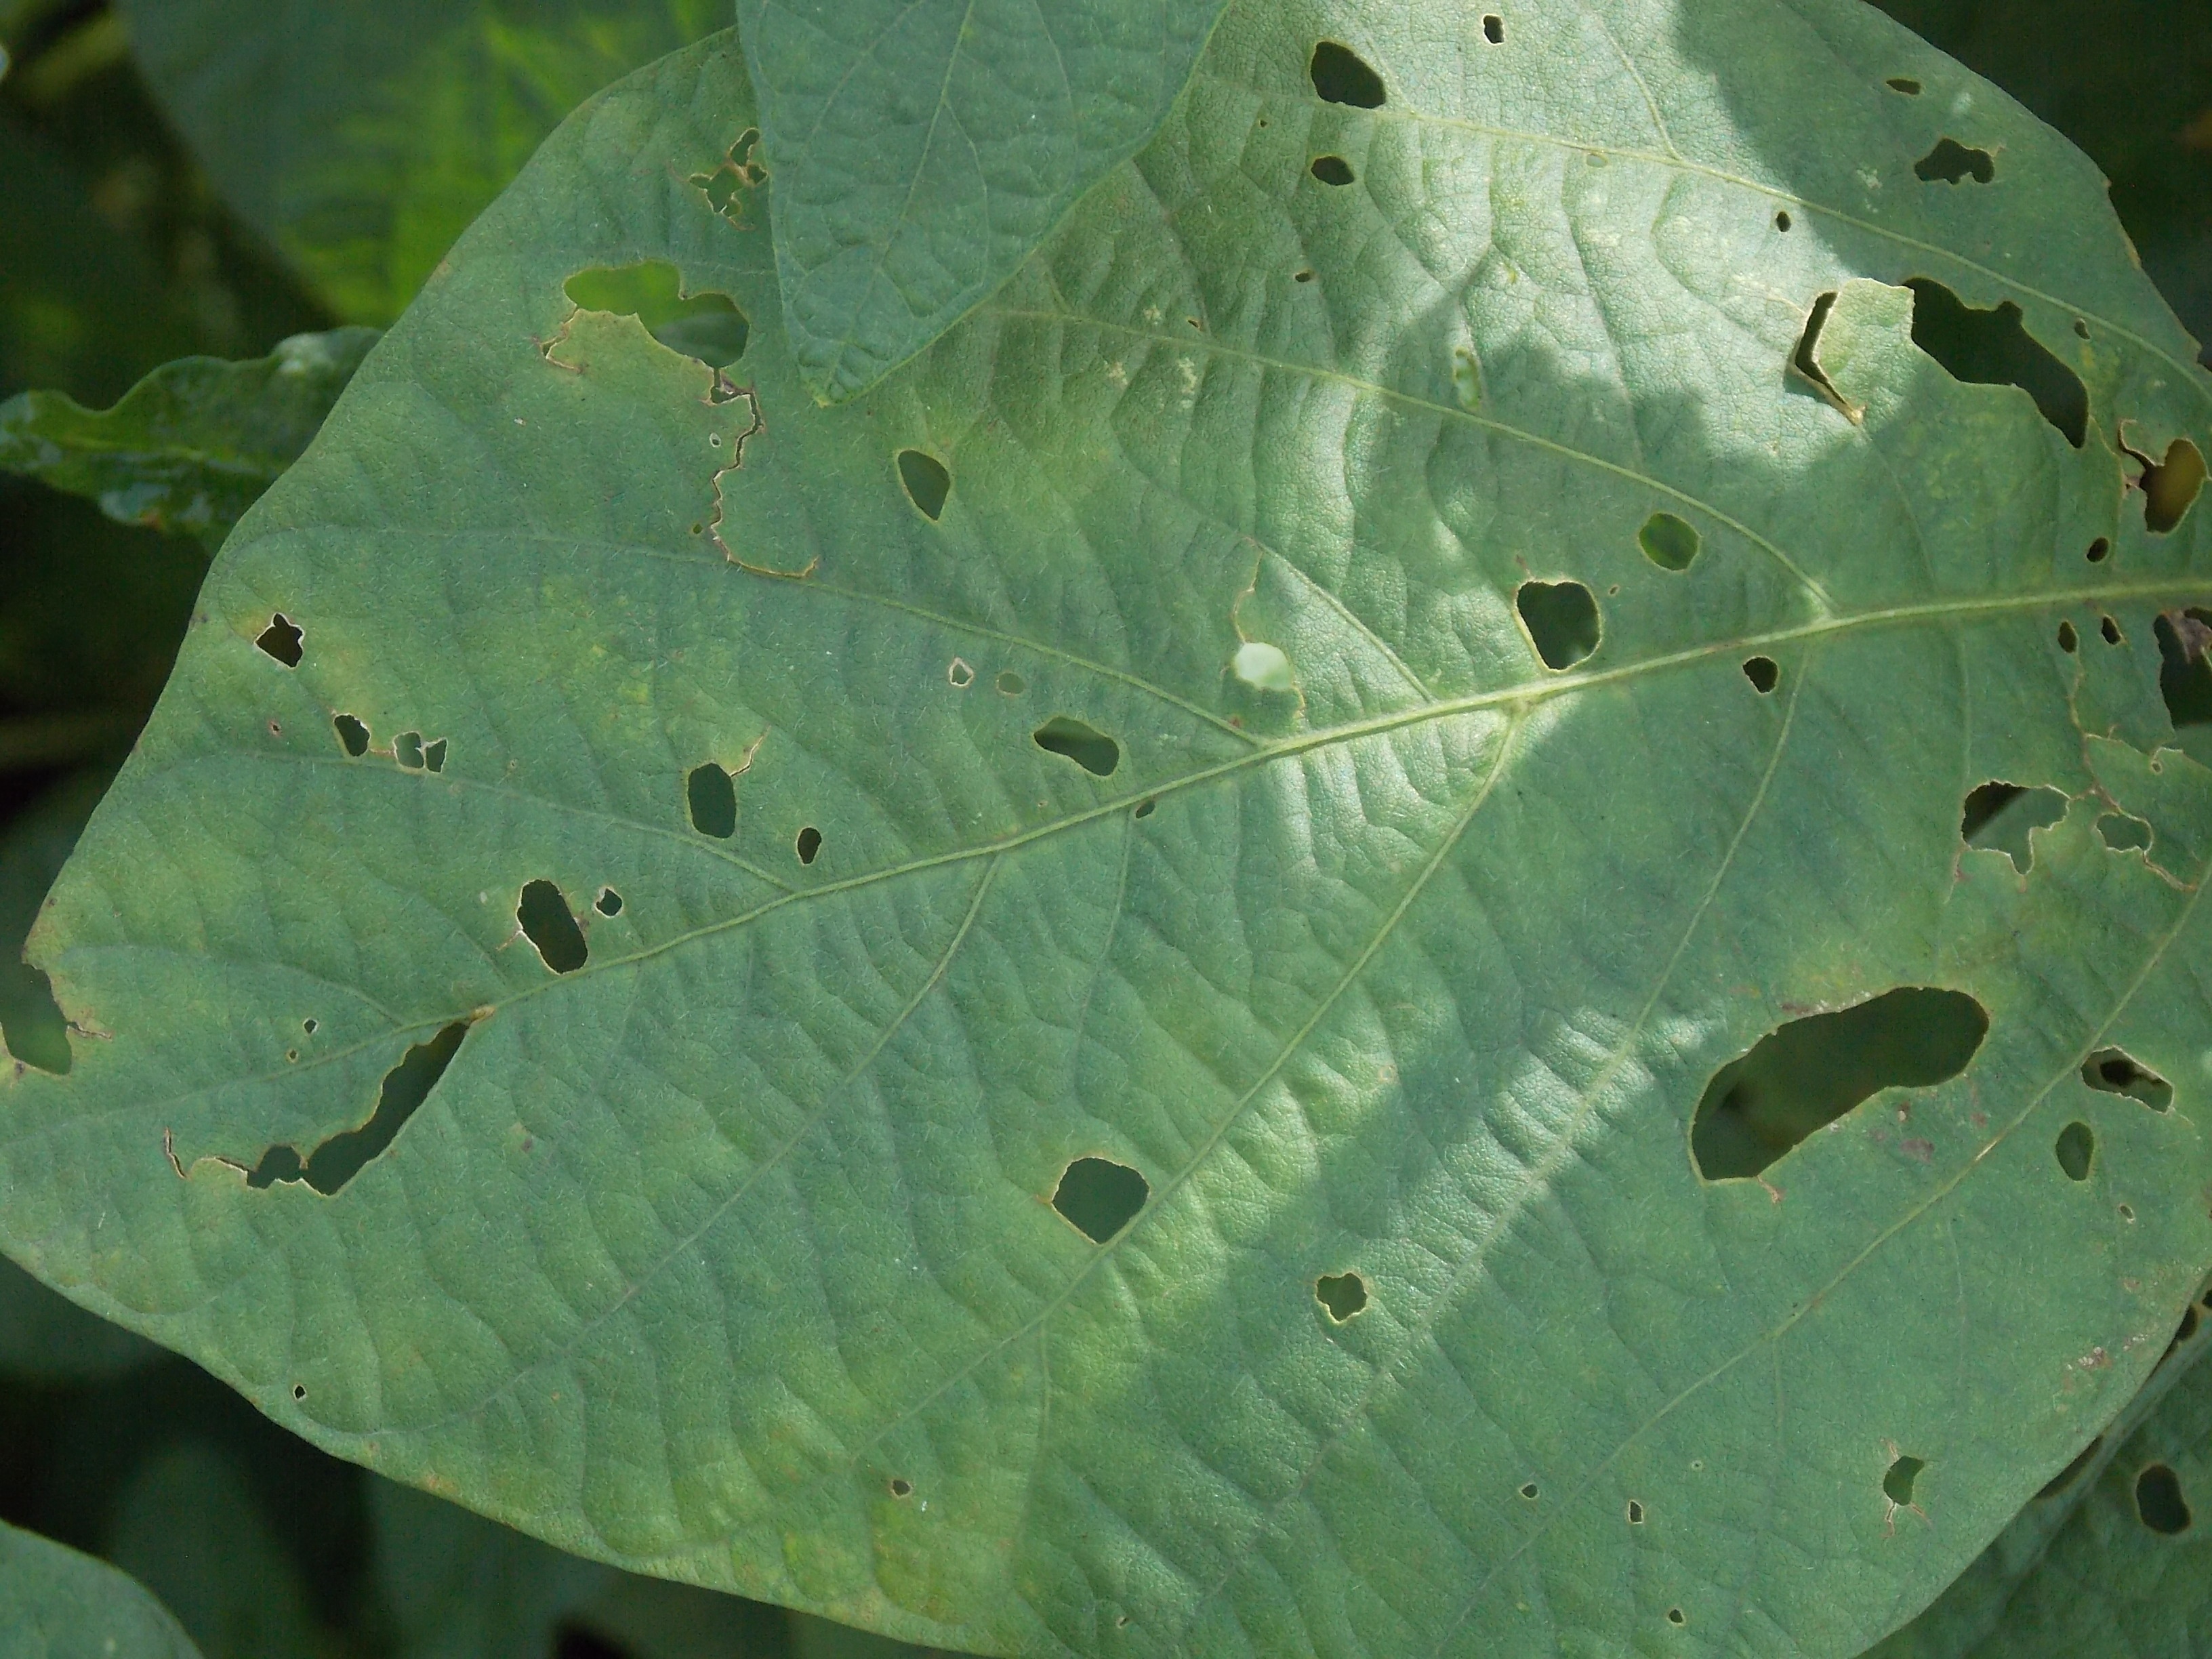
Label: Disease